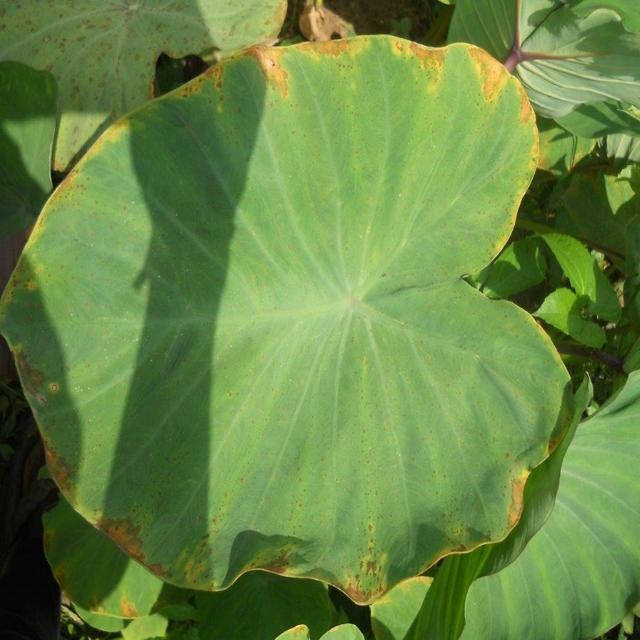
Label: Early_Blight